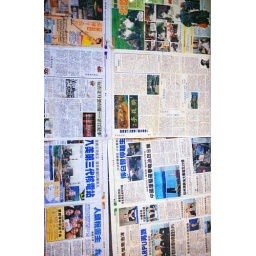
Chinese newspaper taped to a window in the Golden Dragon Restaurant, downtown Orillia